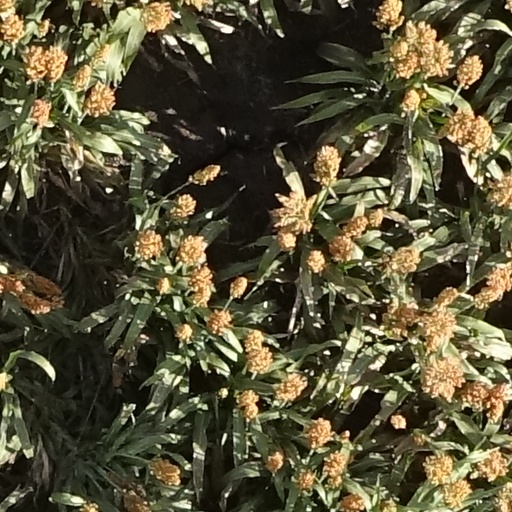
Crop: sorghum